Future Circular Collider

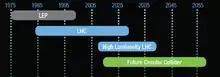
The significant lead time of approximately twenty years for the design and construction of a large-scale accelerator calls for a coordinated effort.

The FCC study, hosted by CERN is an international collaboration of 135 research institutes and universities and 25 industrial partners from all over the world.